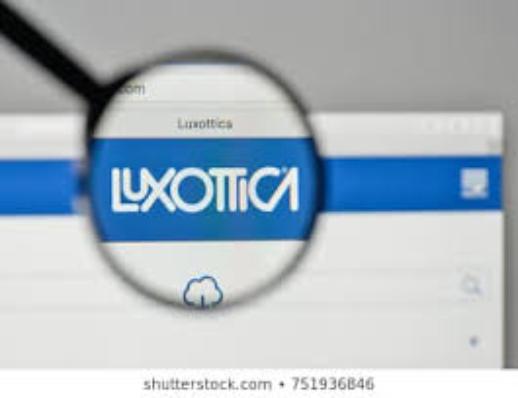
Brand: luxottica
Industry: Necessities